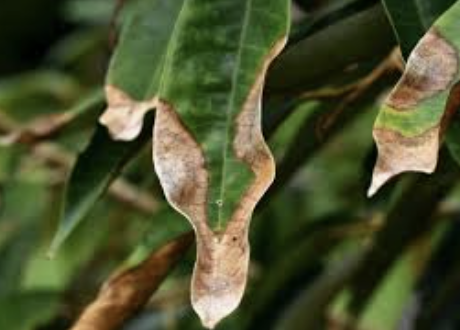
Label: anthracnose_disease